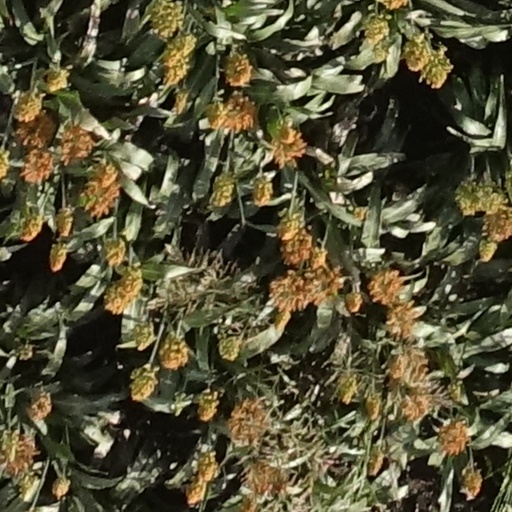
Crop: sorghum